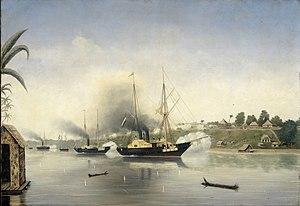
Jambi est une province d'Indonésie située sur la côte est de l'île de Sumatra. Sa superficie est de 53 435 km², et sa population de 2 674 000 d'habitants en 2005. Sa capitale s'appelle également Jambi.